Luven

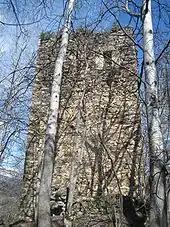
Ruins of the village Castelberg tower

The municipal coat of arms is a red field with a white Bible with black Alpha and Omega letters on it. It represents the conversion of the village to the Protestant Reformation.